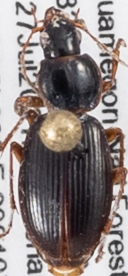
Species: Synuchus impunctatus
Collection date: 2021-07-27
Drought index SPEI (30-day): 0.312
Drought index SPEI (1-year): -0.128
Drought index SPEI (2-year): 1.13